Grayrigg derailment

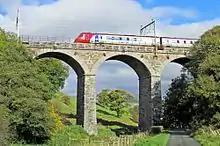
Docker Viaduct carrying the West Coast Main Line just south of the site of the accident. The rear half of the train would have been crossing the bridge whilst the front derailed at the points immediately north of the bridge.

Passengers said that the carriages of the train began rocking and swaying violently as the first coach left the rails. The momentum of the other vehicles caused the front of the second passenger carriage to jack-knife against the back of the first coach, eventually pushing it down the embankment and through 190 degrees, to face in the opposite direction to travel. The resulting forces led to the remaining seven coaches derailing, with all but one coming to rest in the adjacent field. Up to 500 rescuers attended the scene, along with at least 12 ambulances, at least five fire engines, three Royal Air Force Sea King search and rescue helicopters, the International Rescue Corps, three civilian mountain rescue teams plus RAF Leeming Mountain Rescue Team, and one Merseyside Police helicopter. The rescue operation was hindered by rain, darkness, and access problems caused by the narrow country lanes and muddy fields.